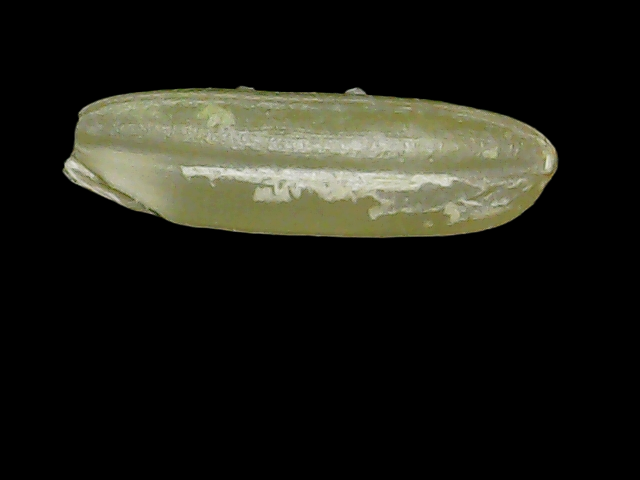
Rice variety: Binadhan11